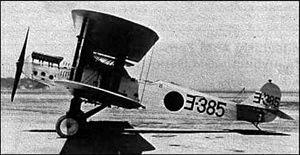
Le Mitsubishi B1M était un bombardier-torpilleur japonais des années 1920. Il a été conçu et construit par Mitsubishi et principalement utilisé lors des conflits contre la Chine.